Imre Rietveld

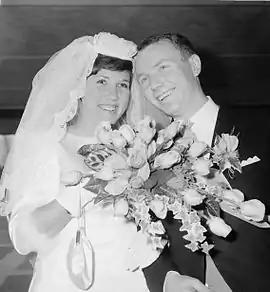
Imre Rietveld and Knud Aage Nielsen were married on 17 April 1967

In 1967 she married Knud Aage Nielsen, a Danish badminton player. After that she competed for Denmark as Imre Rietveld Nielsen or Imre Nielsen, winning the Belgian International and Denmark Open in 1969, as well as a silver medal at the 1970 European Badminton Championships.